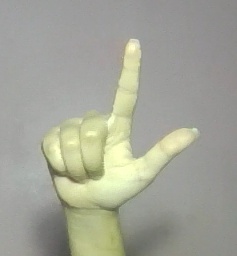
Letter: laam